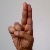
The image shows a hand gesture representing the letter 'U' in Indian Sign Language.